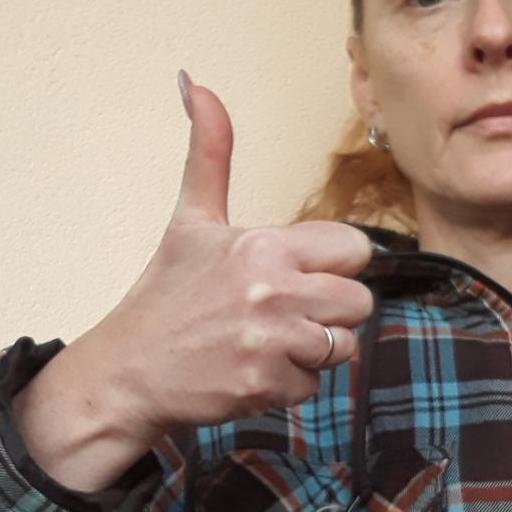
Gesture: like